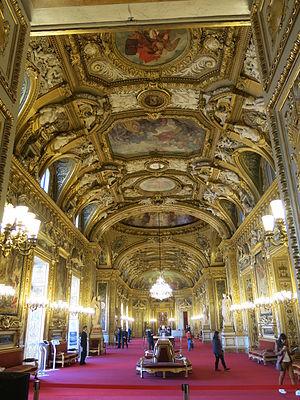
Salle des Conférences du palais du Luxembourg (Paris). Vue vers l'est.
Le palais du Luxembourg, situé dans le 6ᵉ arrondissement de Paris dans le nord du jardin du Luxembourg, est le siège du Sénat français, qui fut installé en 1799 dans le palais construit au début du XVIIᵉ siècle, à la suite de la régence de la reine Marie de Médicis. Il appartient au domaine de cette assemblée qui comprend également, à proximité du palais, l'hôtel du Petit Luxembourg, résidence du président du Sénat, le musée du Luxembourg, et l'ensemble du jardin.